Georg von Frundsberg

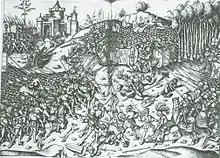
The Battle of Wenzenbach between the troops of Maximilian I and the Czech Utraquists in 1504

Still serving Maximilian, he took part in the 1504 War of the Succession of Landshut, fighting against Count Ruprecht of the Palatinate and his father Elector Palatine Philip. Frundsberg distinguished himself leading a Landsknecht regiment into the decisive Battle of Wenzenbach, whereafter Maximilian I personally bestowed knighthood on him: armed with muskets and culverines, the Frundsberg regiment broke a breach into the wagon-wall of the Bohemian mercenaries (composed 300+ wagons), which were then routed. Convinced of the necessity of a native body of trained infantry, Frundsberg assisted Maximilian in the organization of the Landsknecht troops. One year later, he became the commander of the Landsknechts in the Habsburg Netherlands.